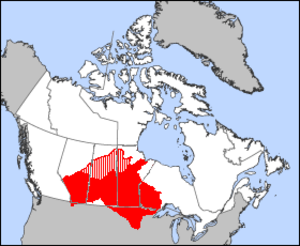
Le fleuve Nelson coule sur une distance d'environ 660 km du lac Winnipeg vers la baie d'Hudson, près de l'ancien poste de traite des fourrures York Factory, Manitoba, Canada.